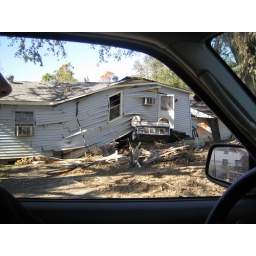
This truck was crushed by this house when the Industrial Canal levee broke.